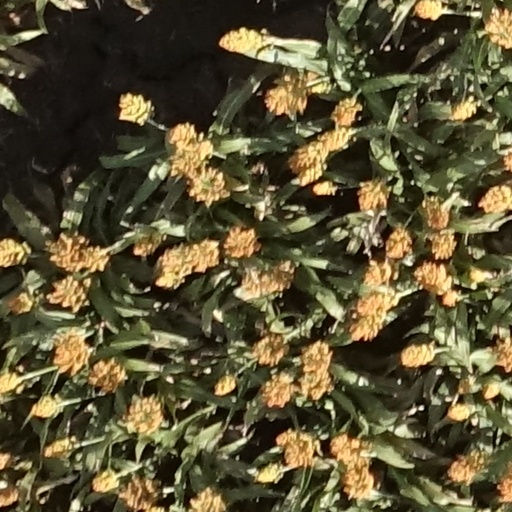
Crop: sorghum